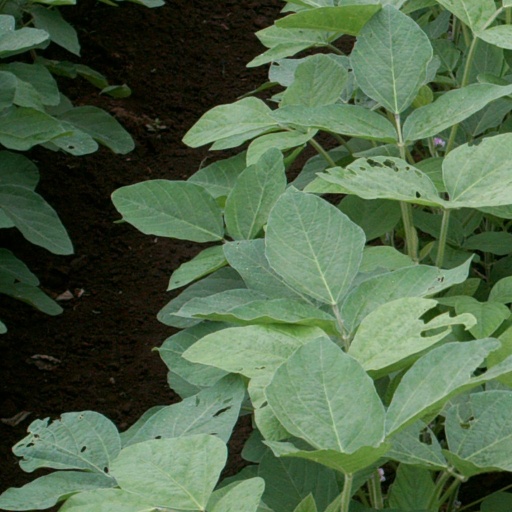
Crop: soybean